Sky position (RA, Dec in degrees): 233.7, 8.715
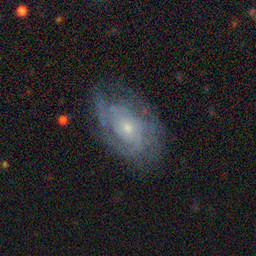
Galaxy morphology: Unbarred Tight Spiral Galaxies